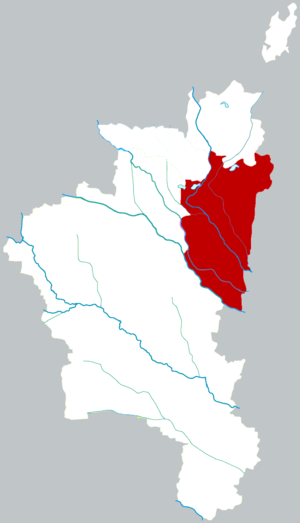
Le district de Lieshan est une subdivision administrative de la province de l'Anhui en Chine. Il est placé sous la juridiction de la ville-préfecture de Huaibei.